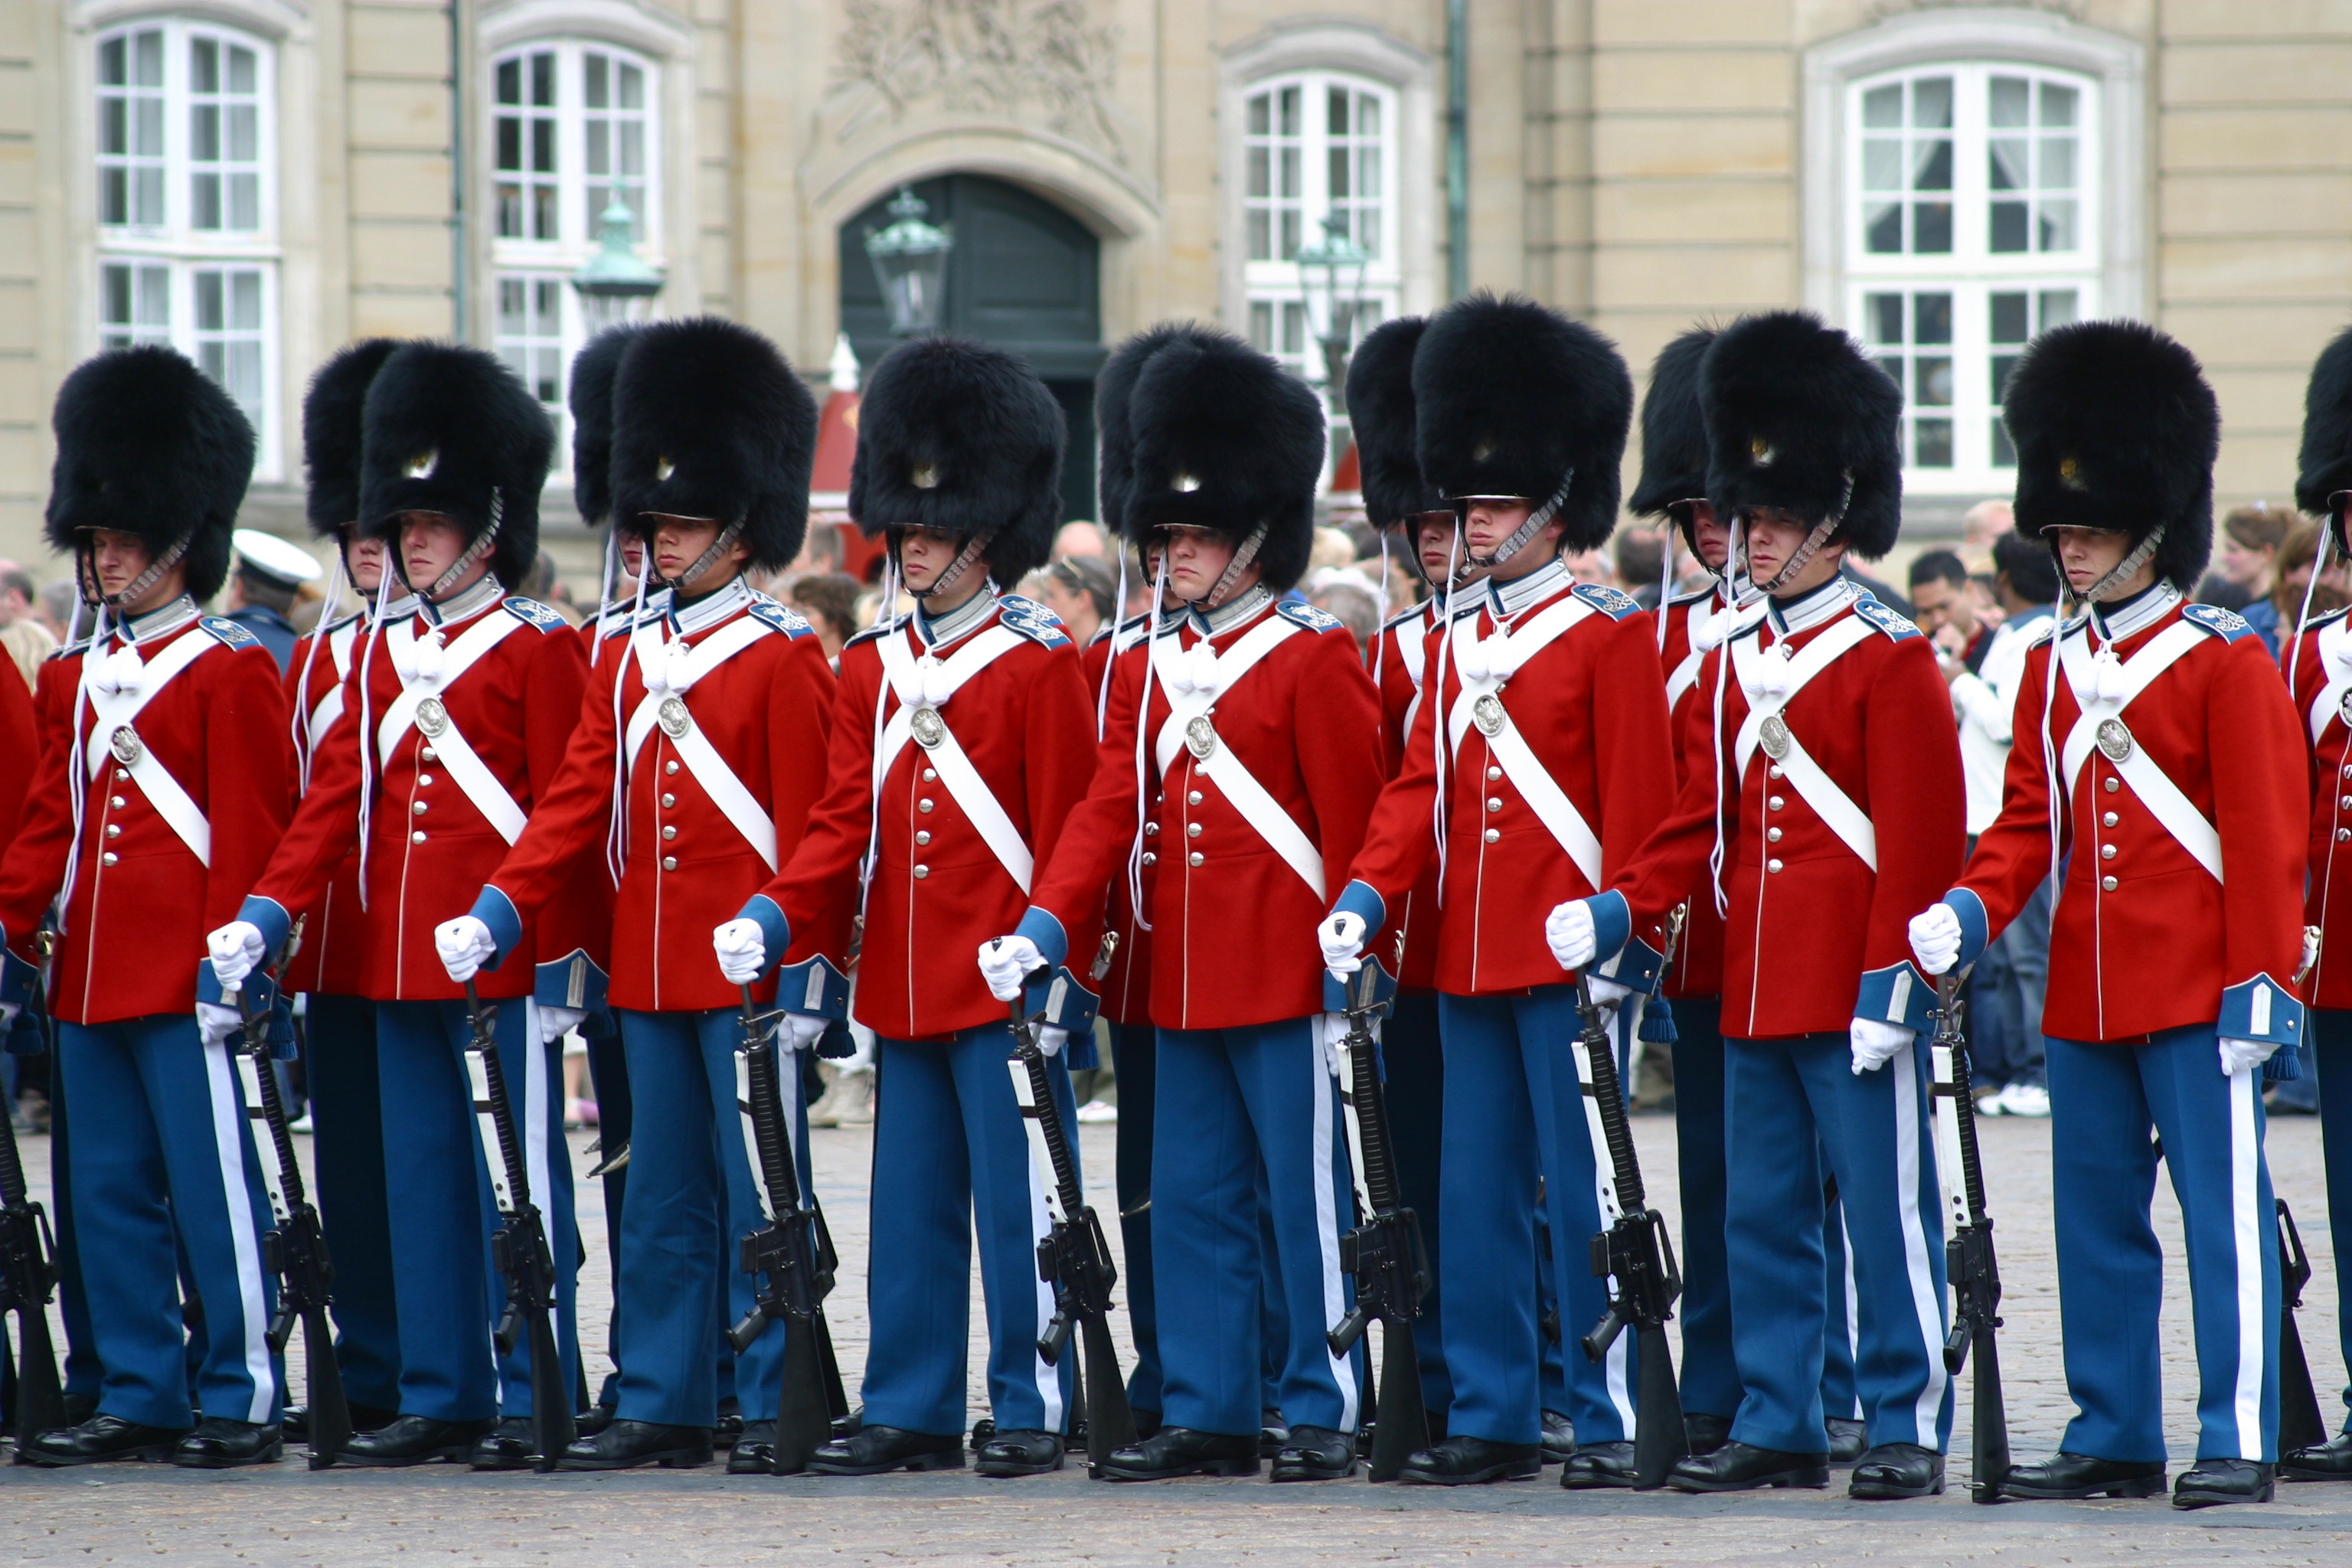
person, people, musician, profession, denmark, marching, bearskin hats, social group, musical ensemble, military officer, the royal lifeguards music corps